Achille Eugène Finet

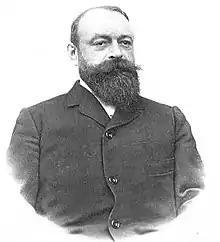
Achille Eugène Finet

Achille Eugène Finet (1863, Argenteuil – 1913, París) was a French botanist best known for his study of orchids native to Japan and China.